Le Bristol Hotel Beirut

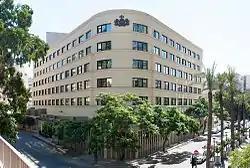

The Le Bristol Hotel Beirut was a famous 5-star luxury hotel located in the Verdun neighborhood of Beirut, Lebanon. It opened in 1951 and was famous for both its architecture and guests it hosted. The hotel closed permanently in 2020.